One of Our Thursdays Is Missing

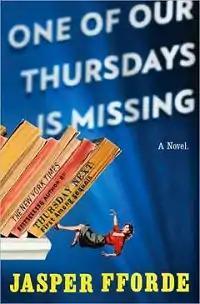

One of our Thursdays is Missing is the sixth "Thursday Next" book, by the British author Jasper Fforde. It was published in February 2011 in the United Kingdom and was published in March in the United States. The title is a reference to the 1942 war film "One of Our Aircraft Is Missing".